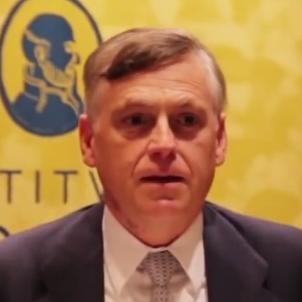
Age: 57